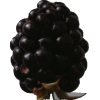
Label: blackberry